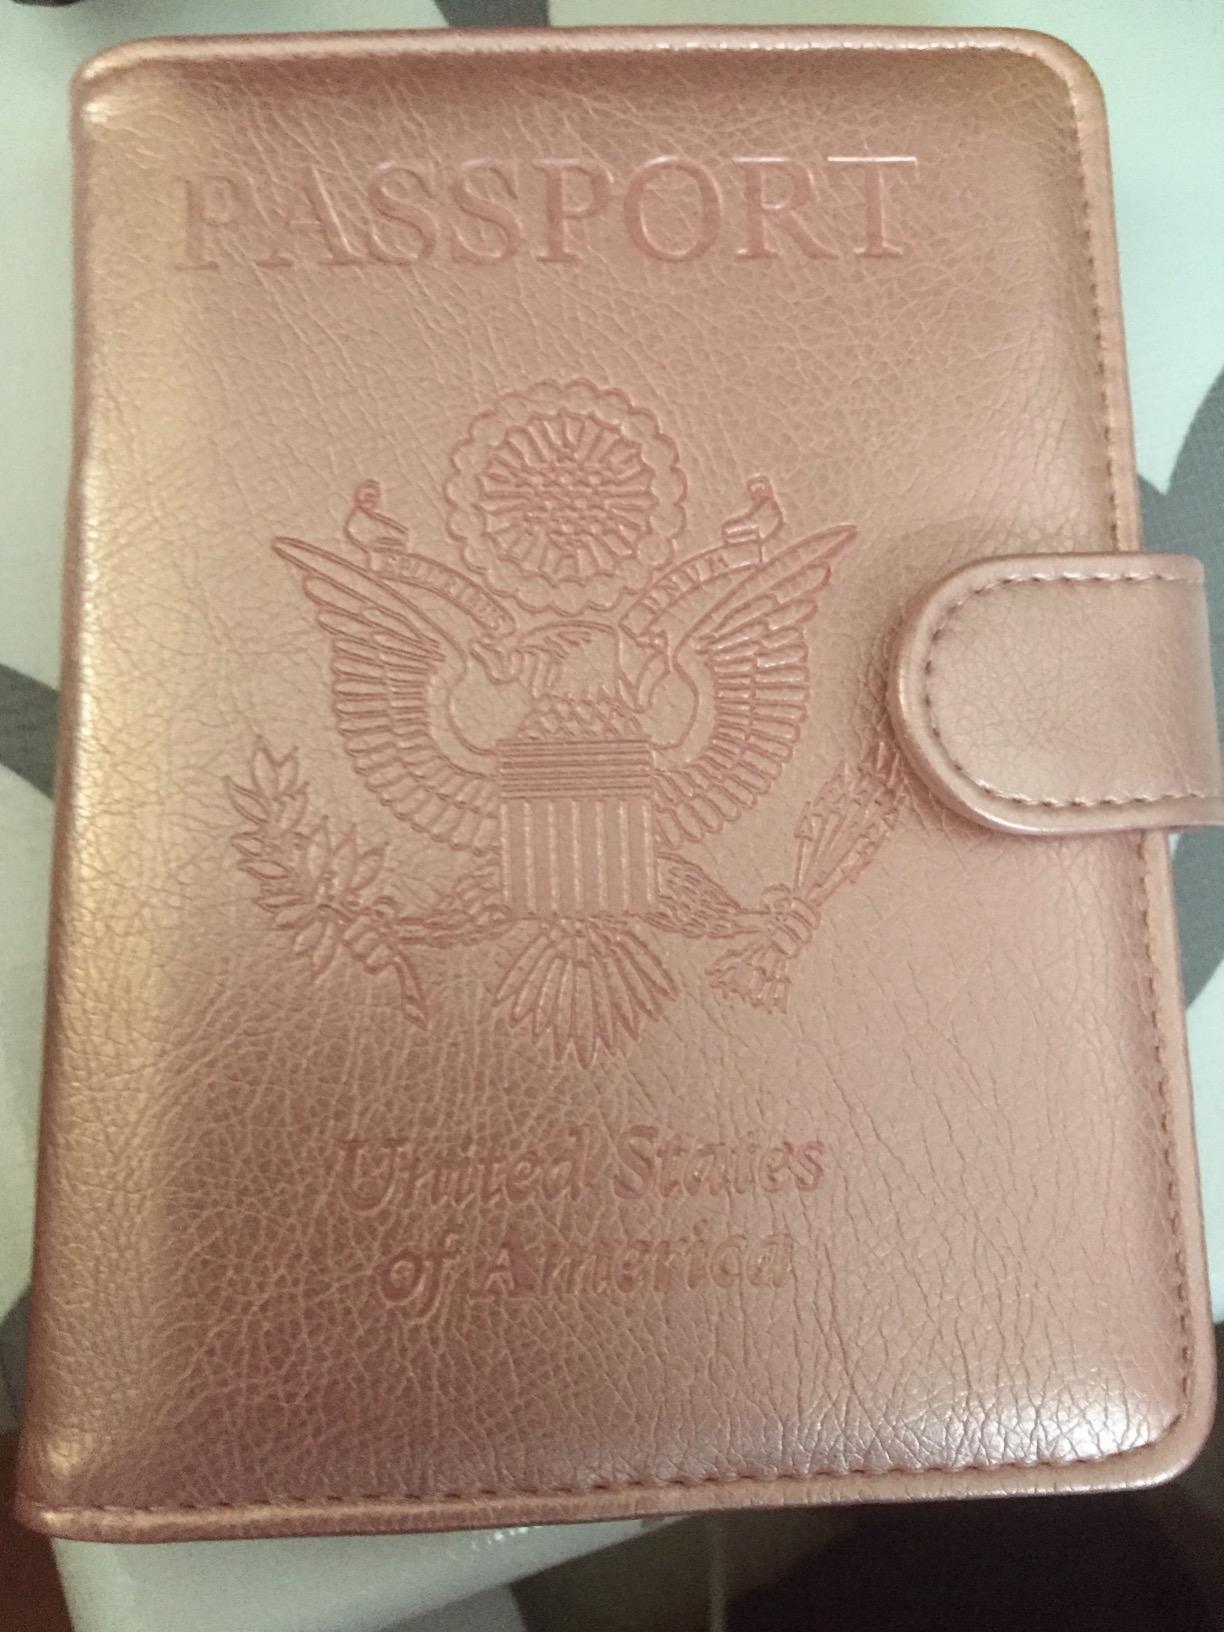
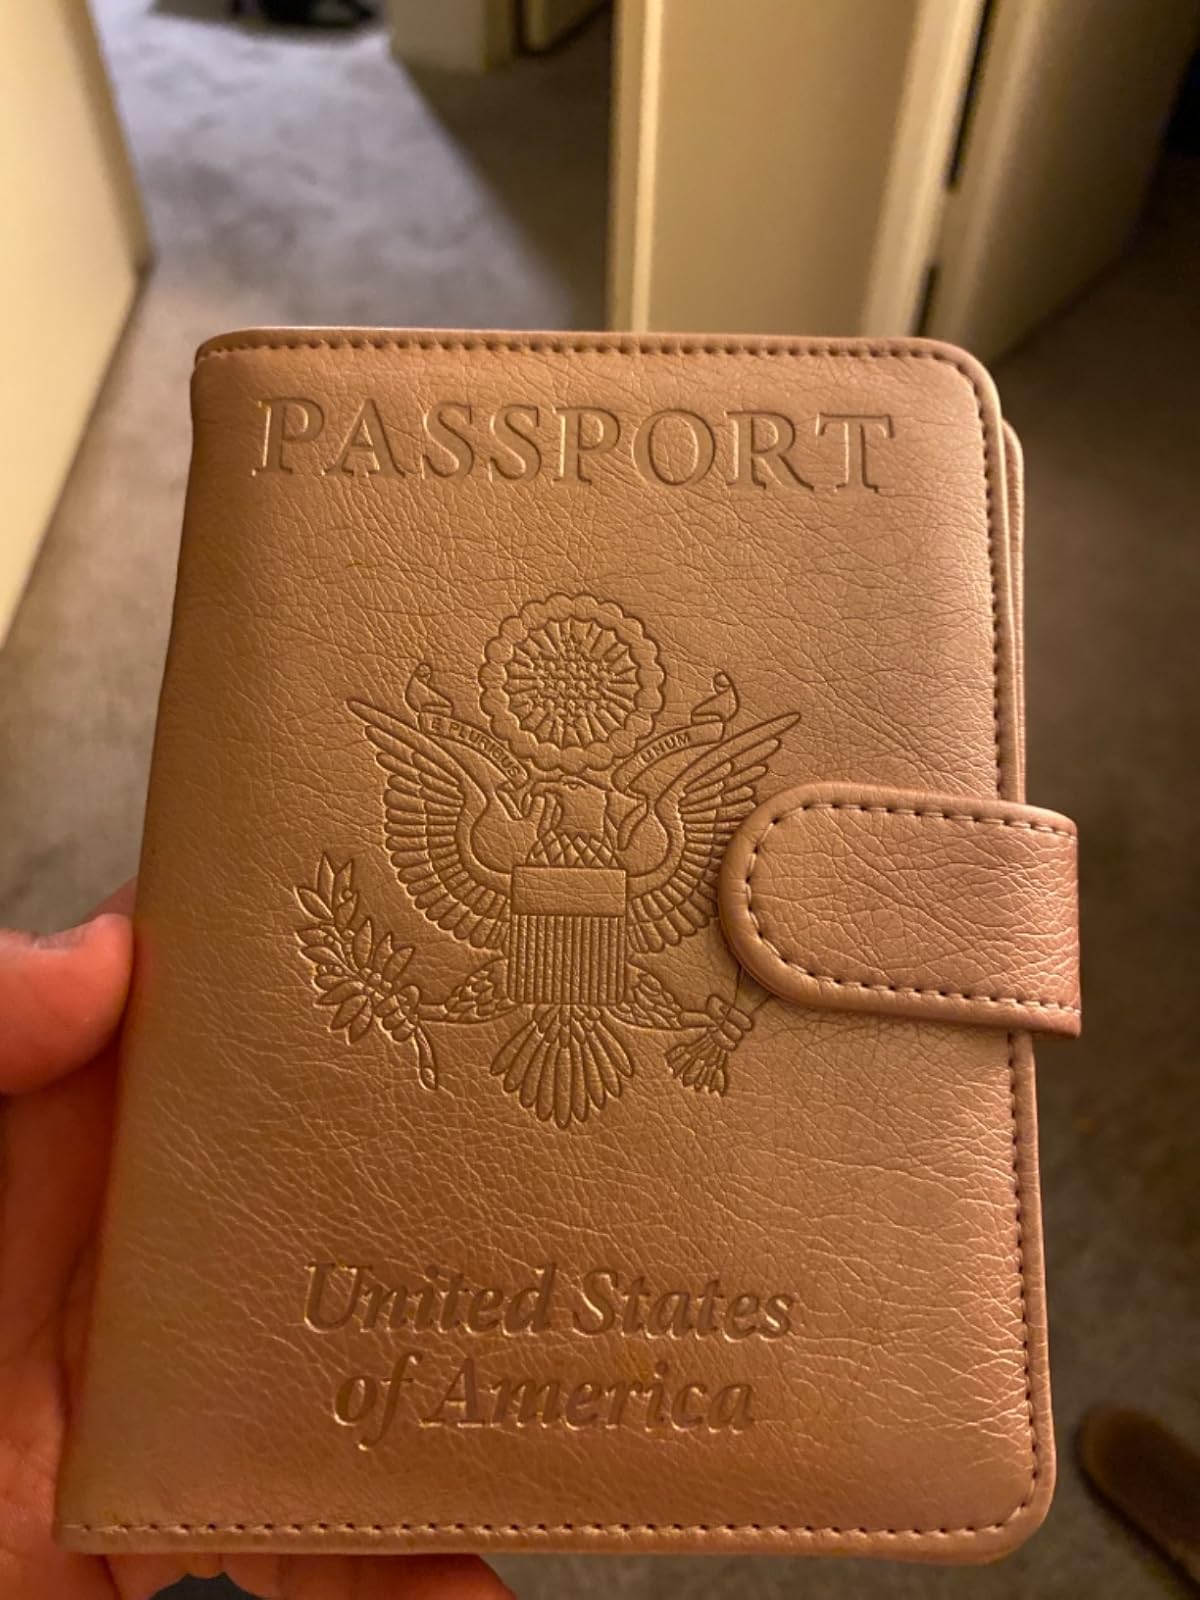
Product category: accessories_wallet
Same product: yes